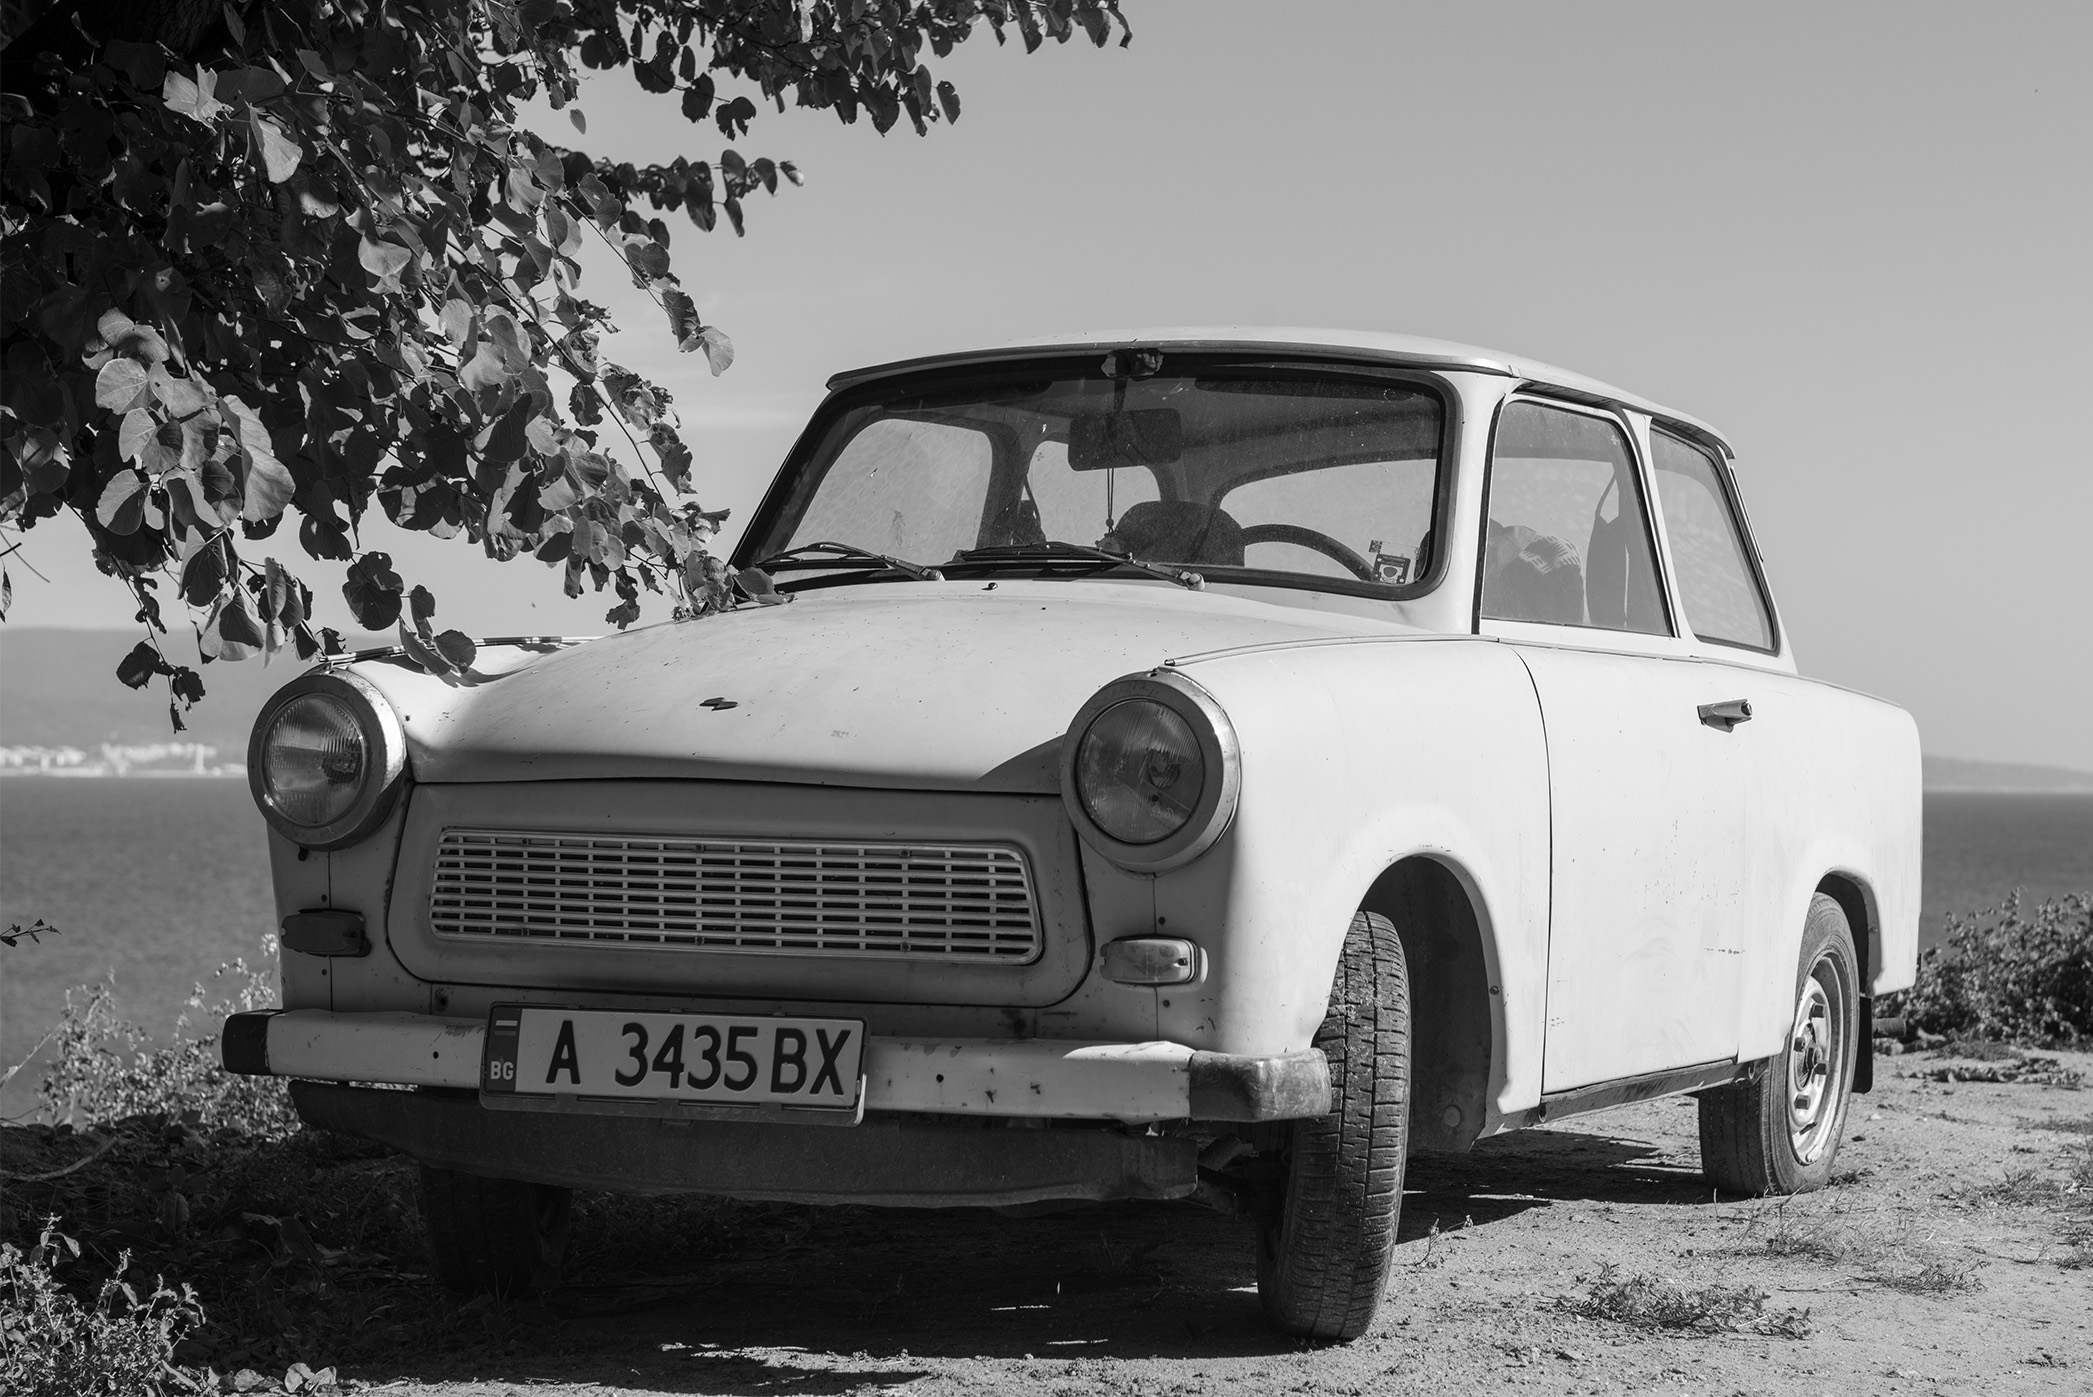
car, transport, europe, vehicle, nikon, vintage car, sedan, 28, nikkor, d800, nikond800, bulgaria, nikkor357028, 3570, sozopol, trabant, antique car, land vehicle, automobile make, compact car, automotive design, subcompact car, hindustan ambassador